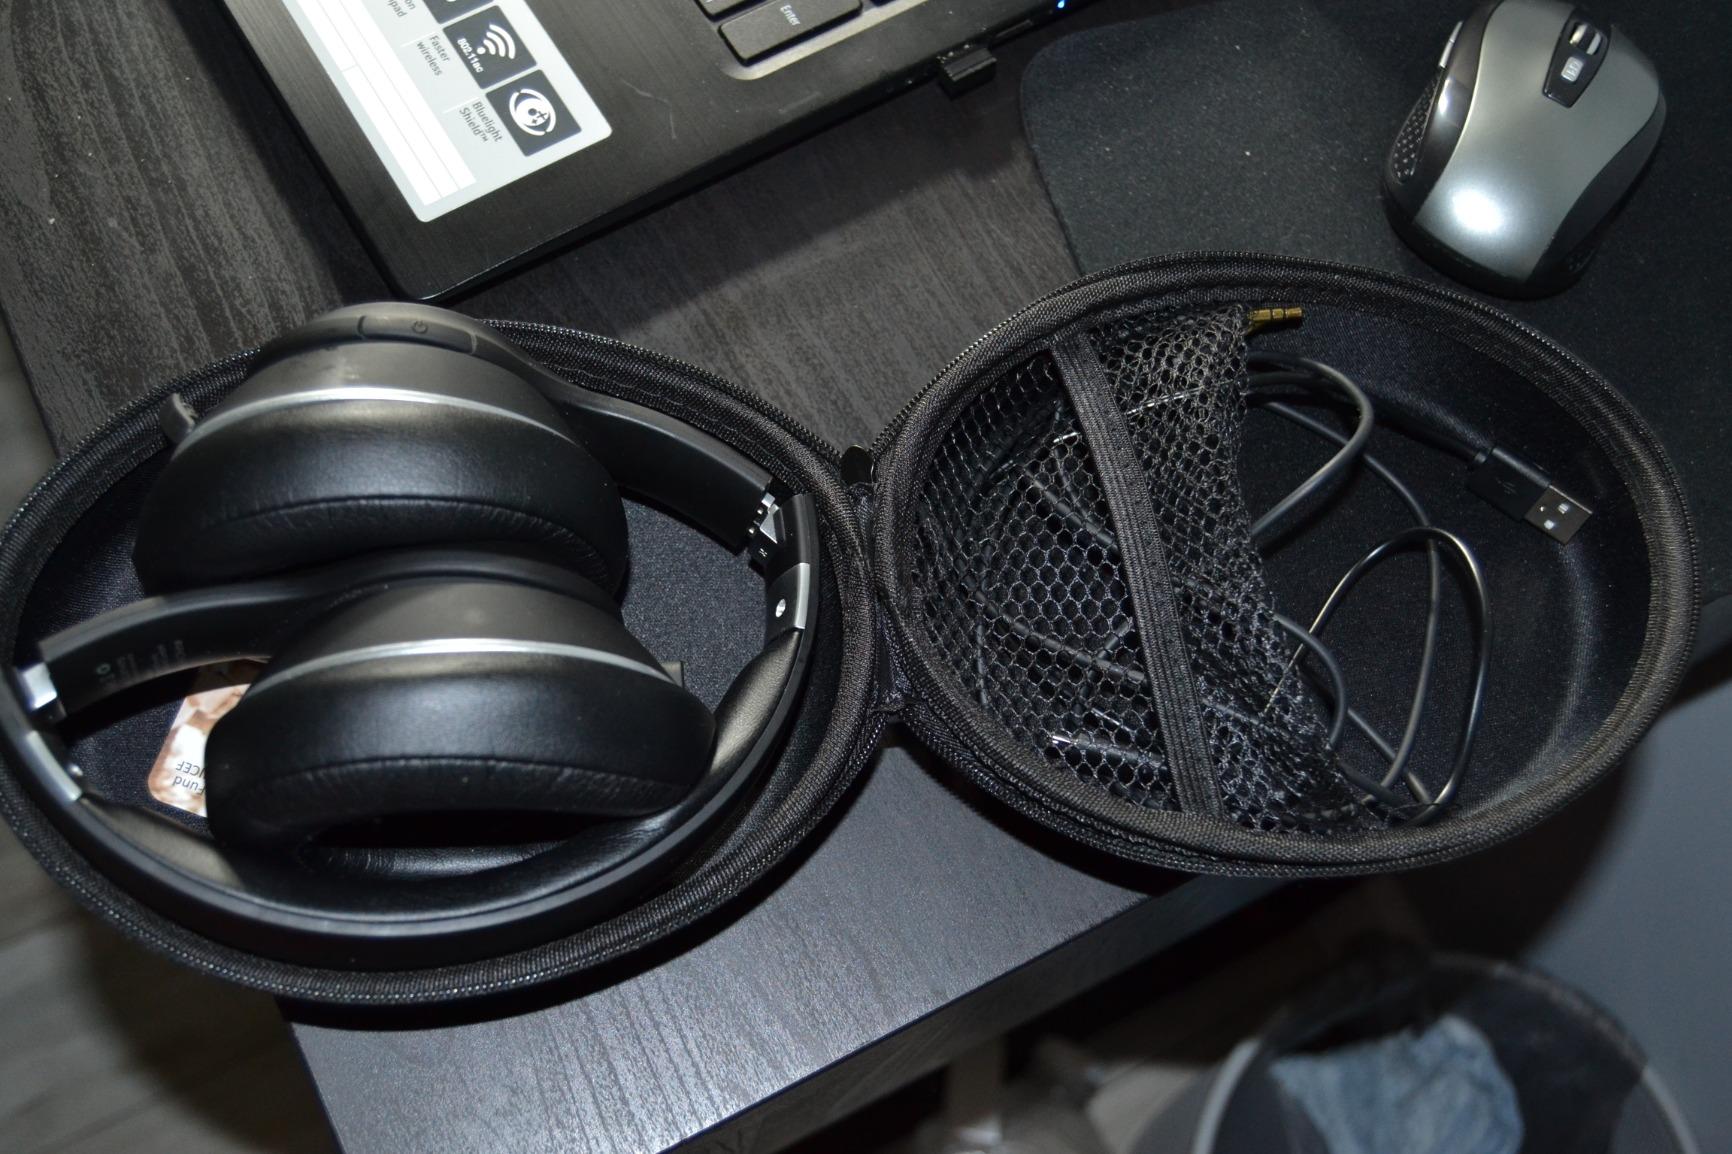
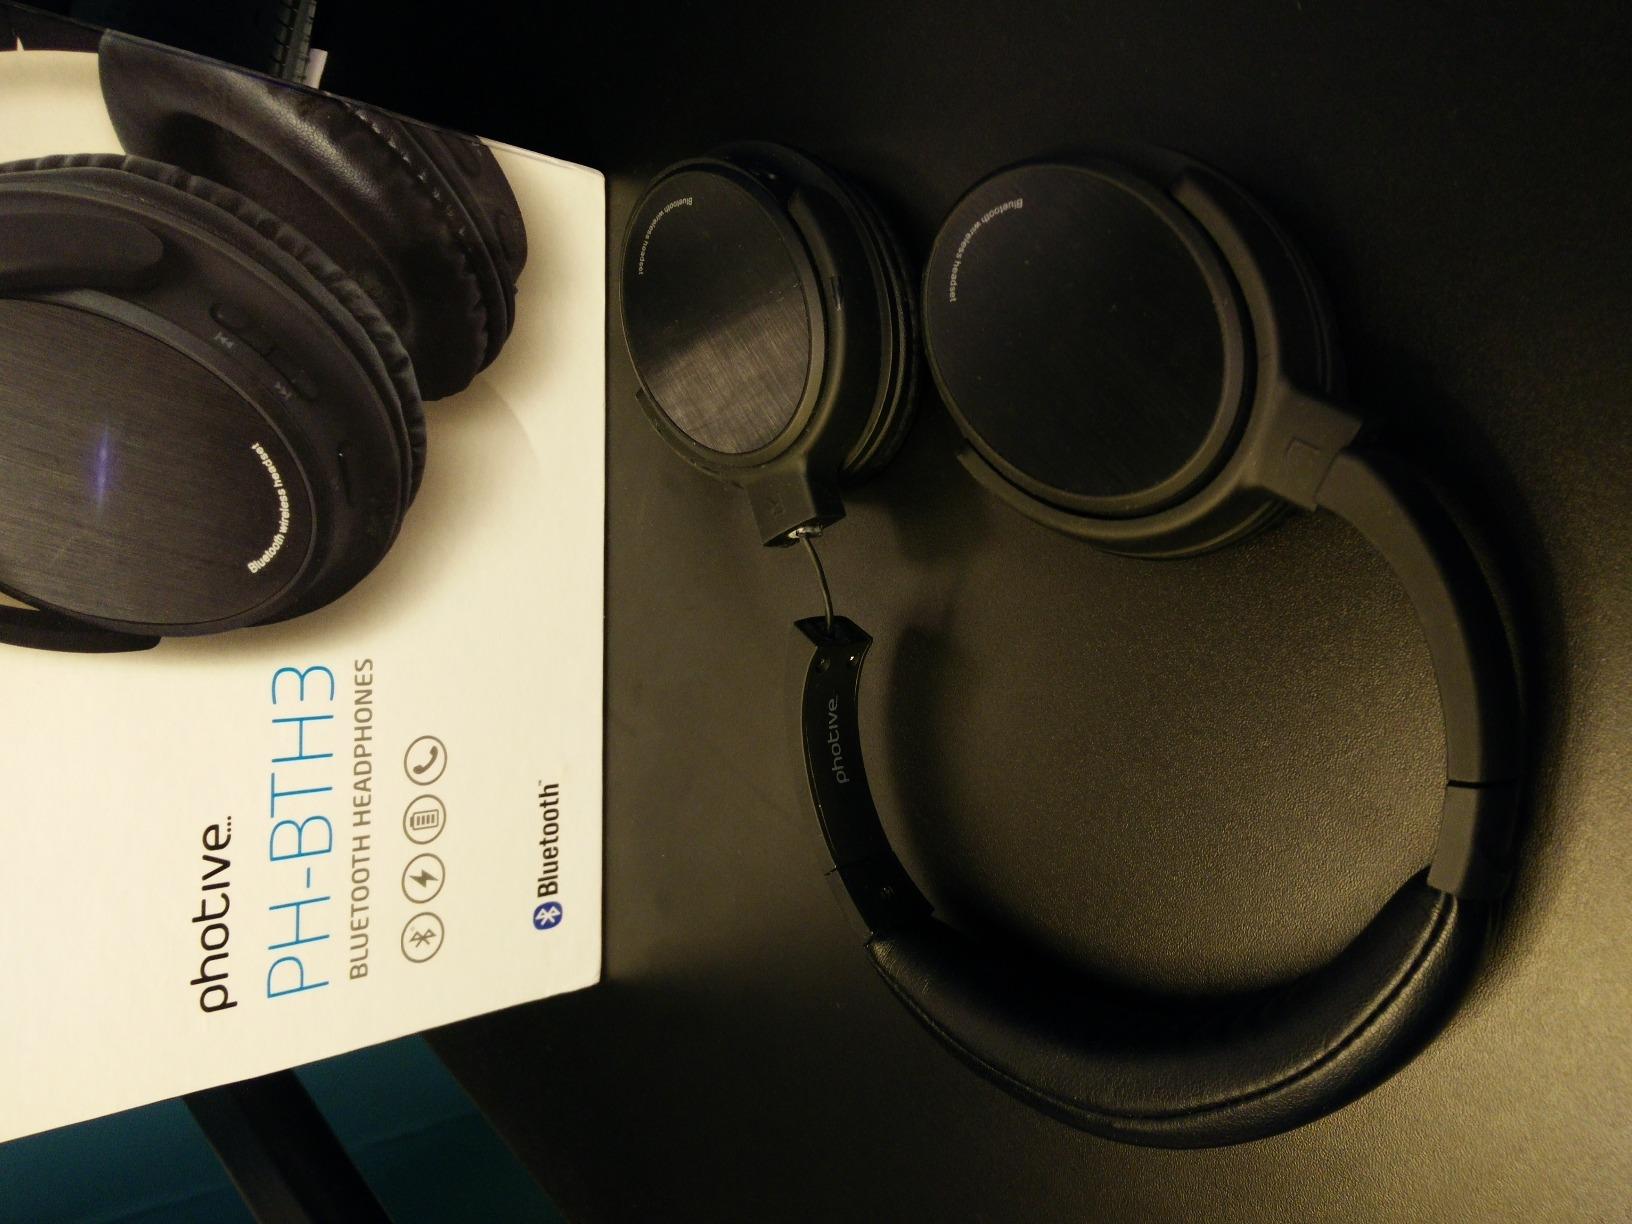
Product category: headphones
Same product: no